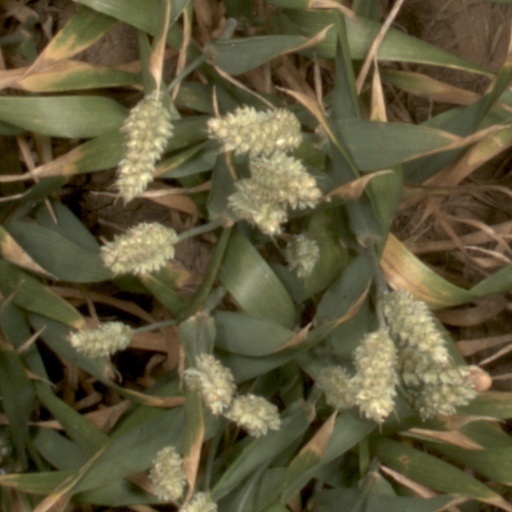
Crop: wheat